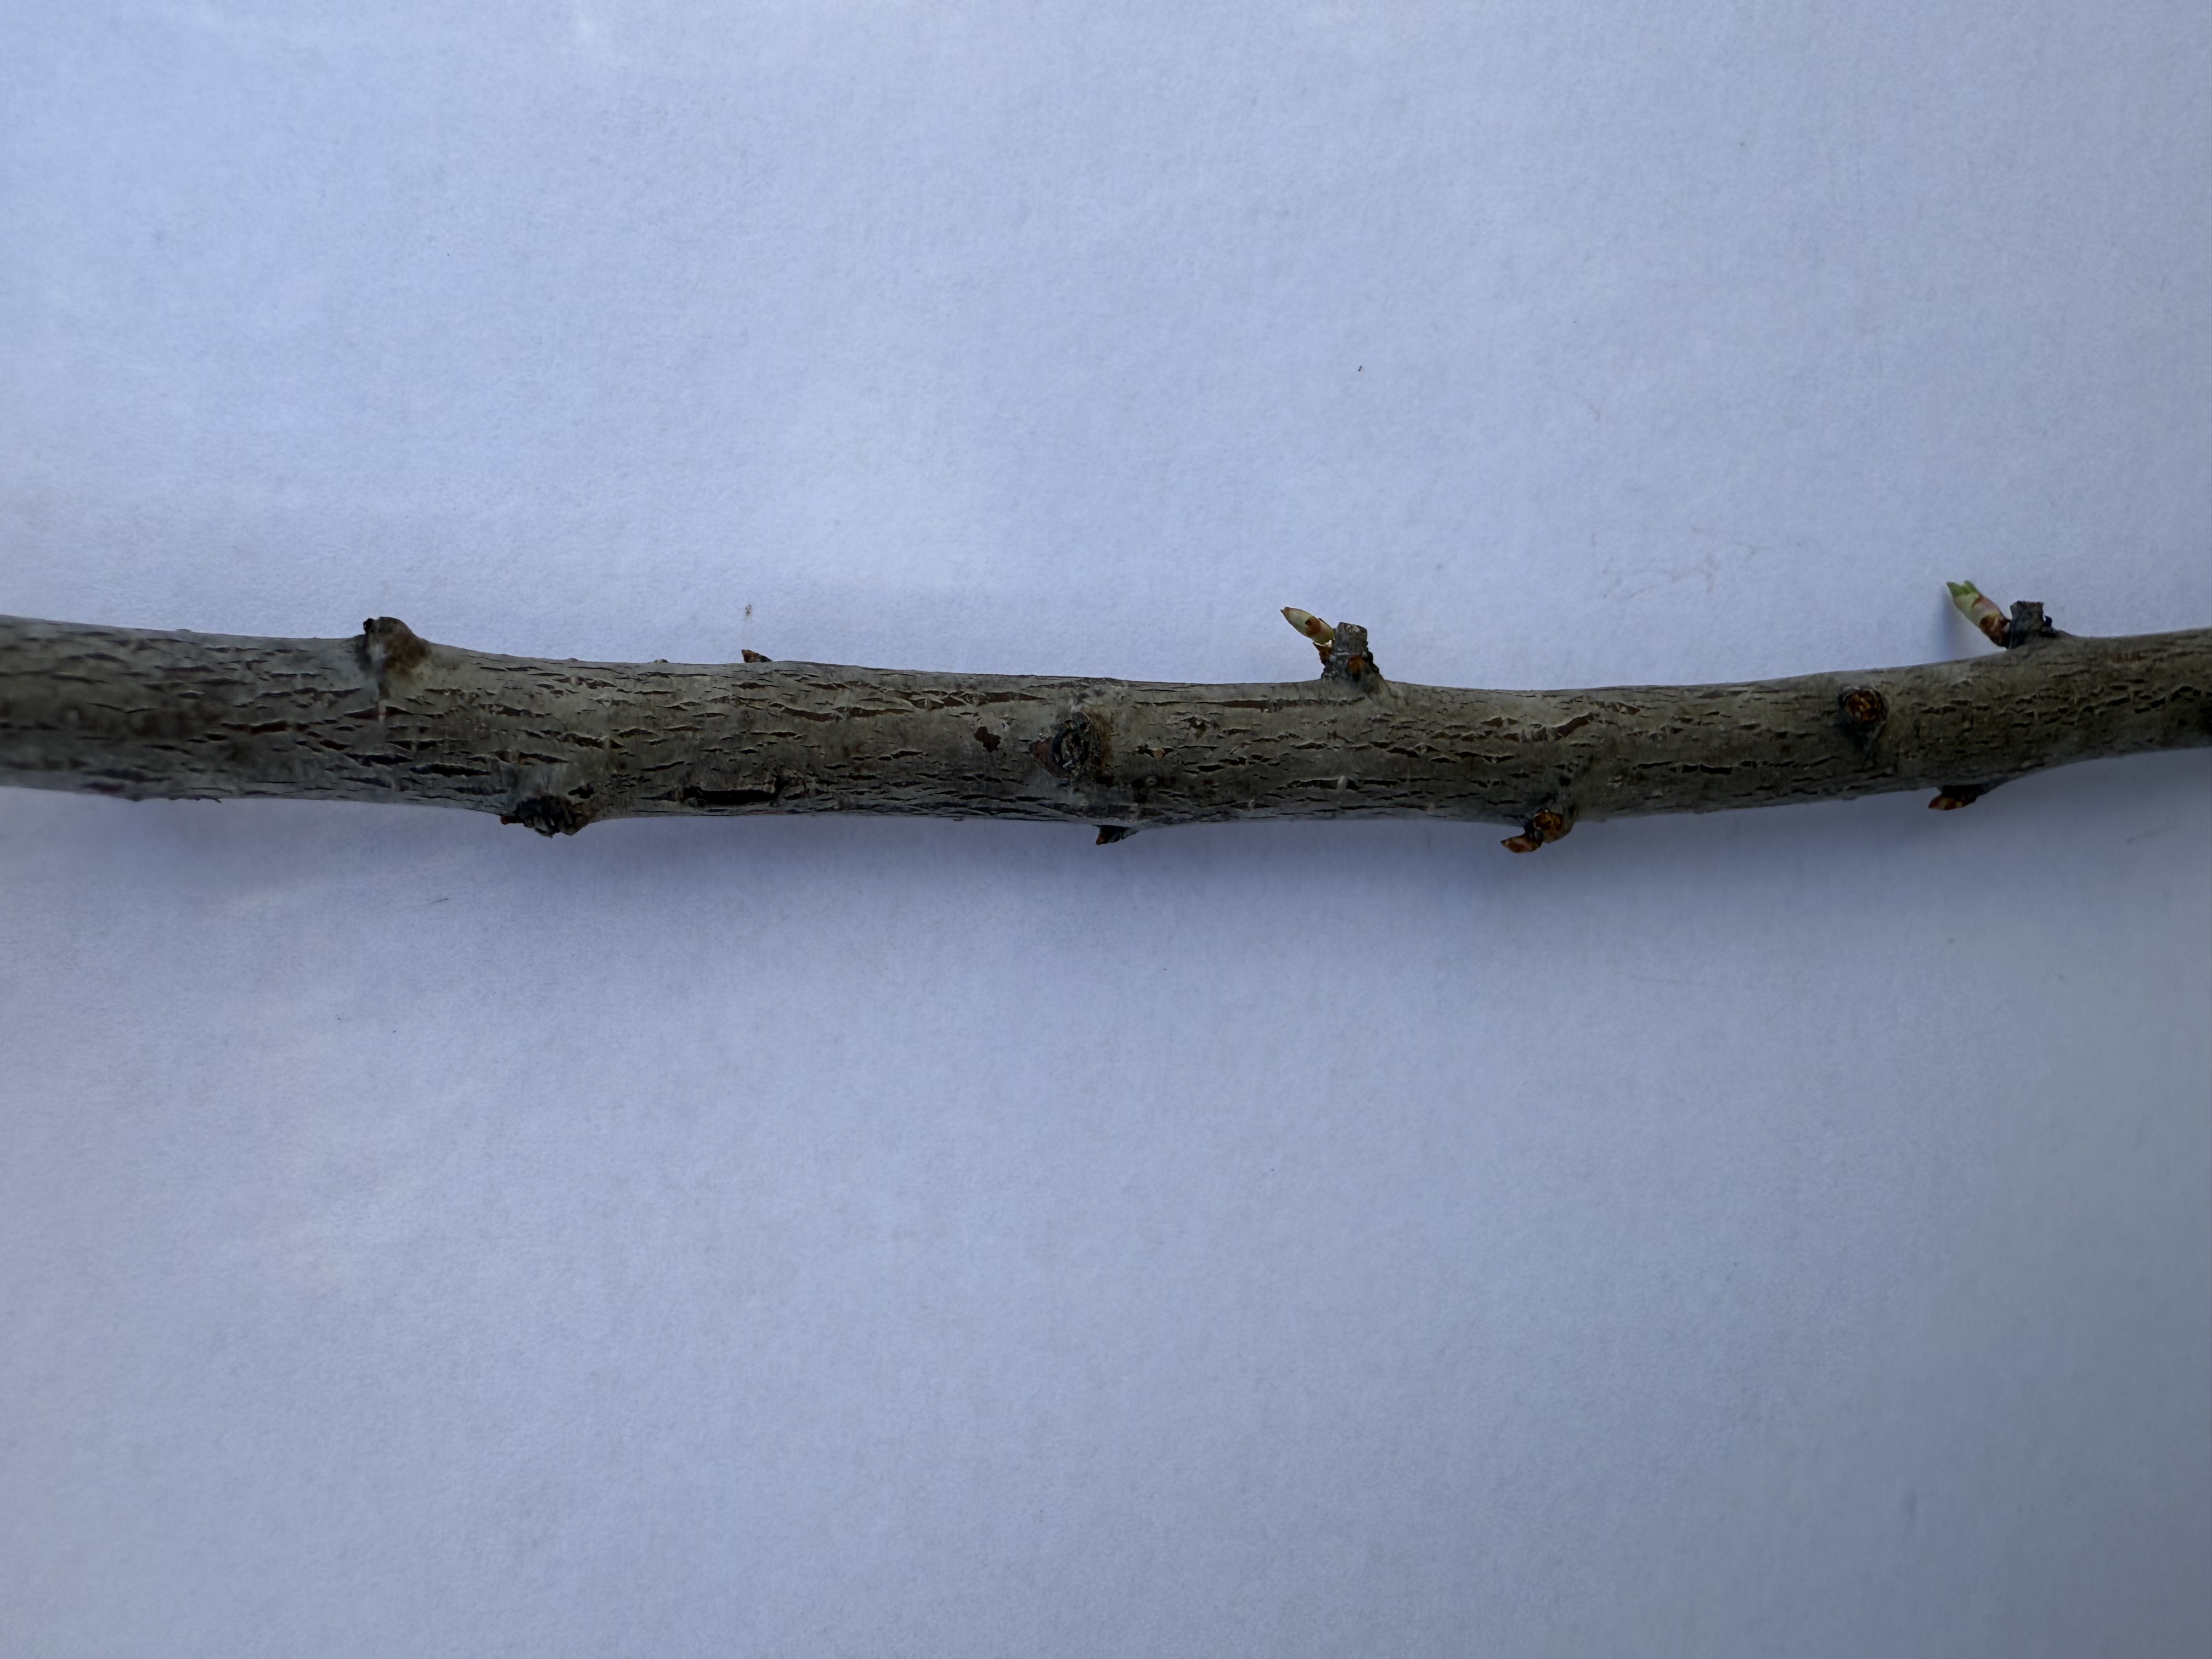
Variety: Papaz Plum